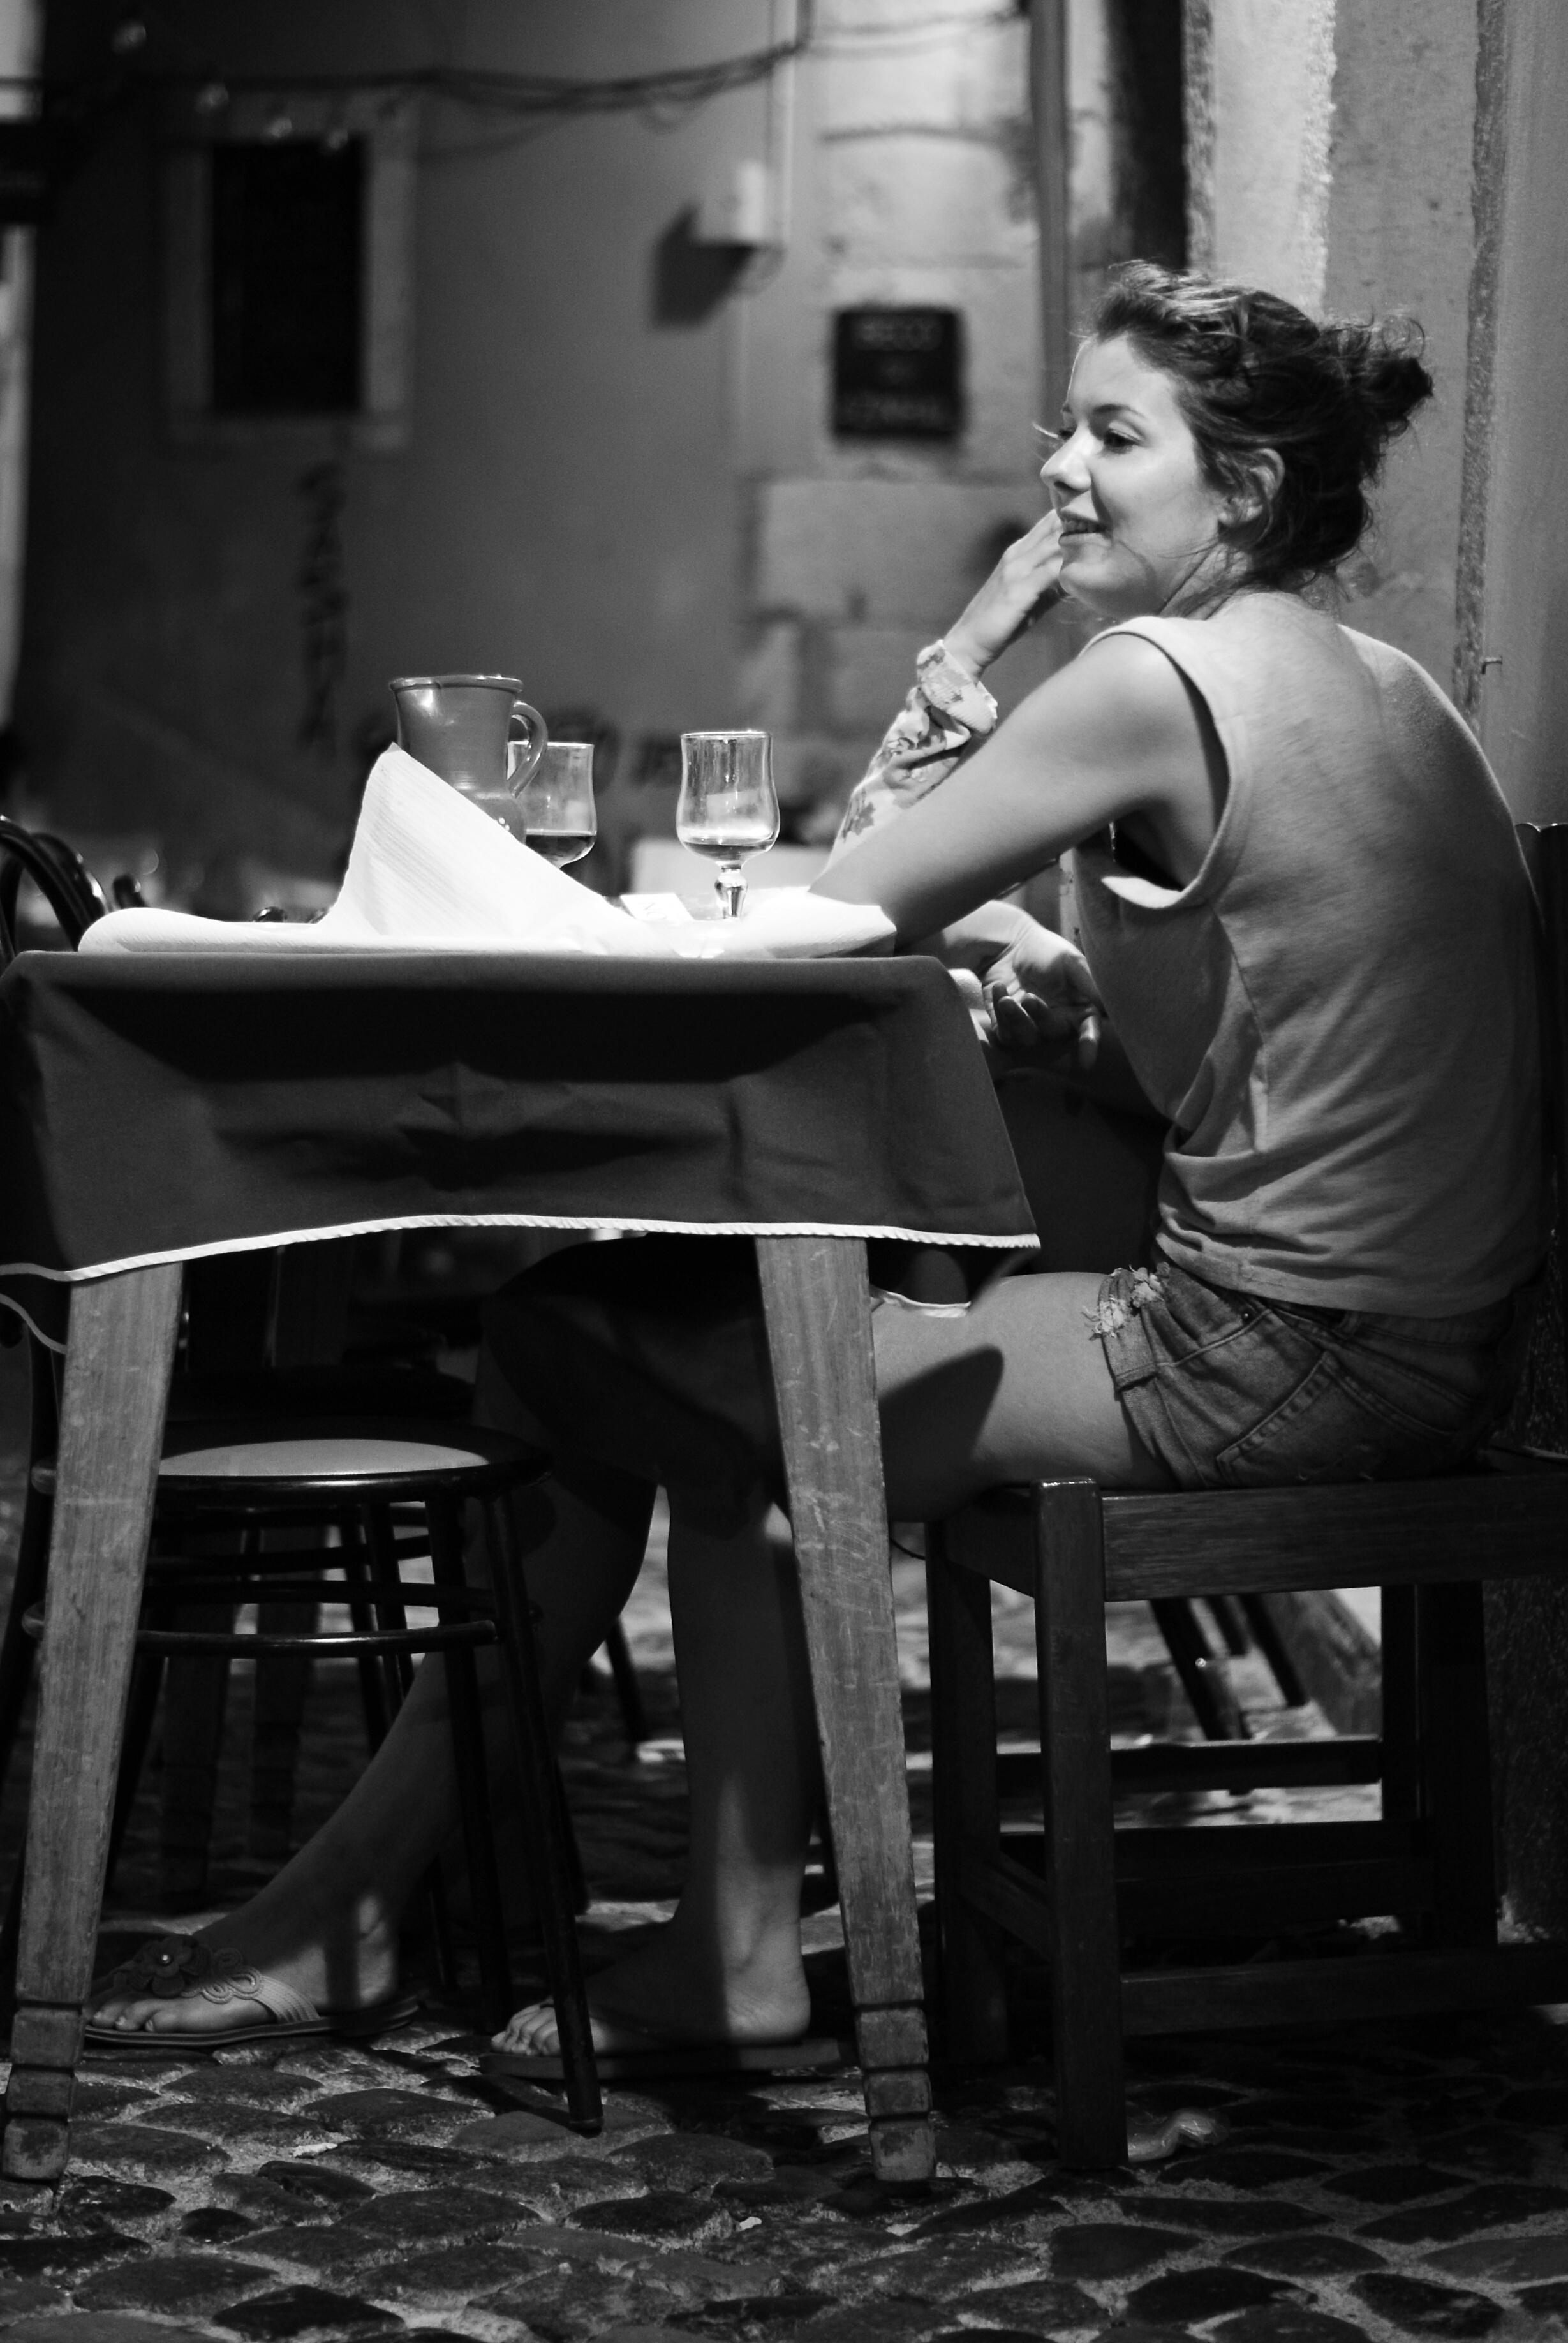
creative, black and white, people, white, street, photography, urban, social, dslr, portrait, lens, sitting, black, monochrome, streetphotography, bw, blackandwhite, blackwhite, streets, candid, 50mm, moments, public, photograph, prime, sony, pretoebranco, rua, streetphoto, branco, lisboa, lisbon, moment, unposed, decisive, souls, pretobranco, preto, retratos, sp, dslra200, pb, inpublic, fotografiaderua, streetmoments, lavinha, sal50f18, a200, sal, jo olavinha, photo shoot, monochrome photography, film noir, human positions